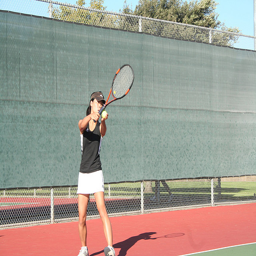
A woman prepares to serve a ball during a tennis match.
A woman holding a tennis racket in one hand and a ball in the other.
A woman prepares to serve a tennis ball.
A woman preparing to serve a tennis ball.
A woman is on a tennis court with a ball and racquet.